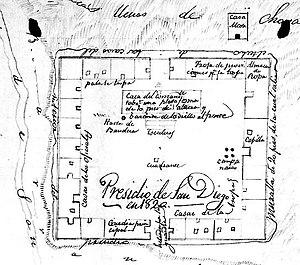
Un Presidio désigne une Place forte, établie par les conquérants espagnols des XVIIᵉ au XVIIIᵉ siècles afin de protéger les missions et autres colonies de peuplement.
El Reál Presidio de San Diego fut établi le 14 mai 1769 par le Commandant Pedro Fages sous l'autorité du Roi d'Espagne en tant que fort, en Californie. Le Presidio disposait d'un panorama sur toute la baie de San Diego et sur l'océan, ce qui permettait aux Espagnols de pouvoir repérer très tôt les éventuels intrus.